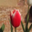
Label: tulip